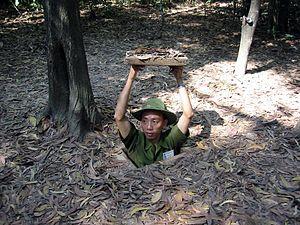
Le camouflage désigne tout moyen ou dispositif tendant à rendre moins visible ou à donner une apparence trompeuse à un objet ou à un être vivant.